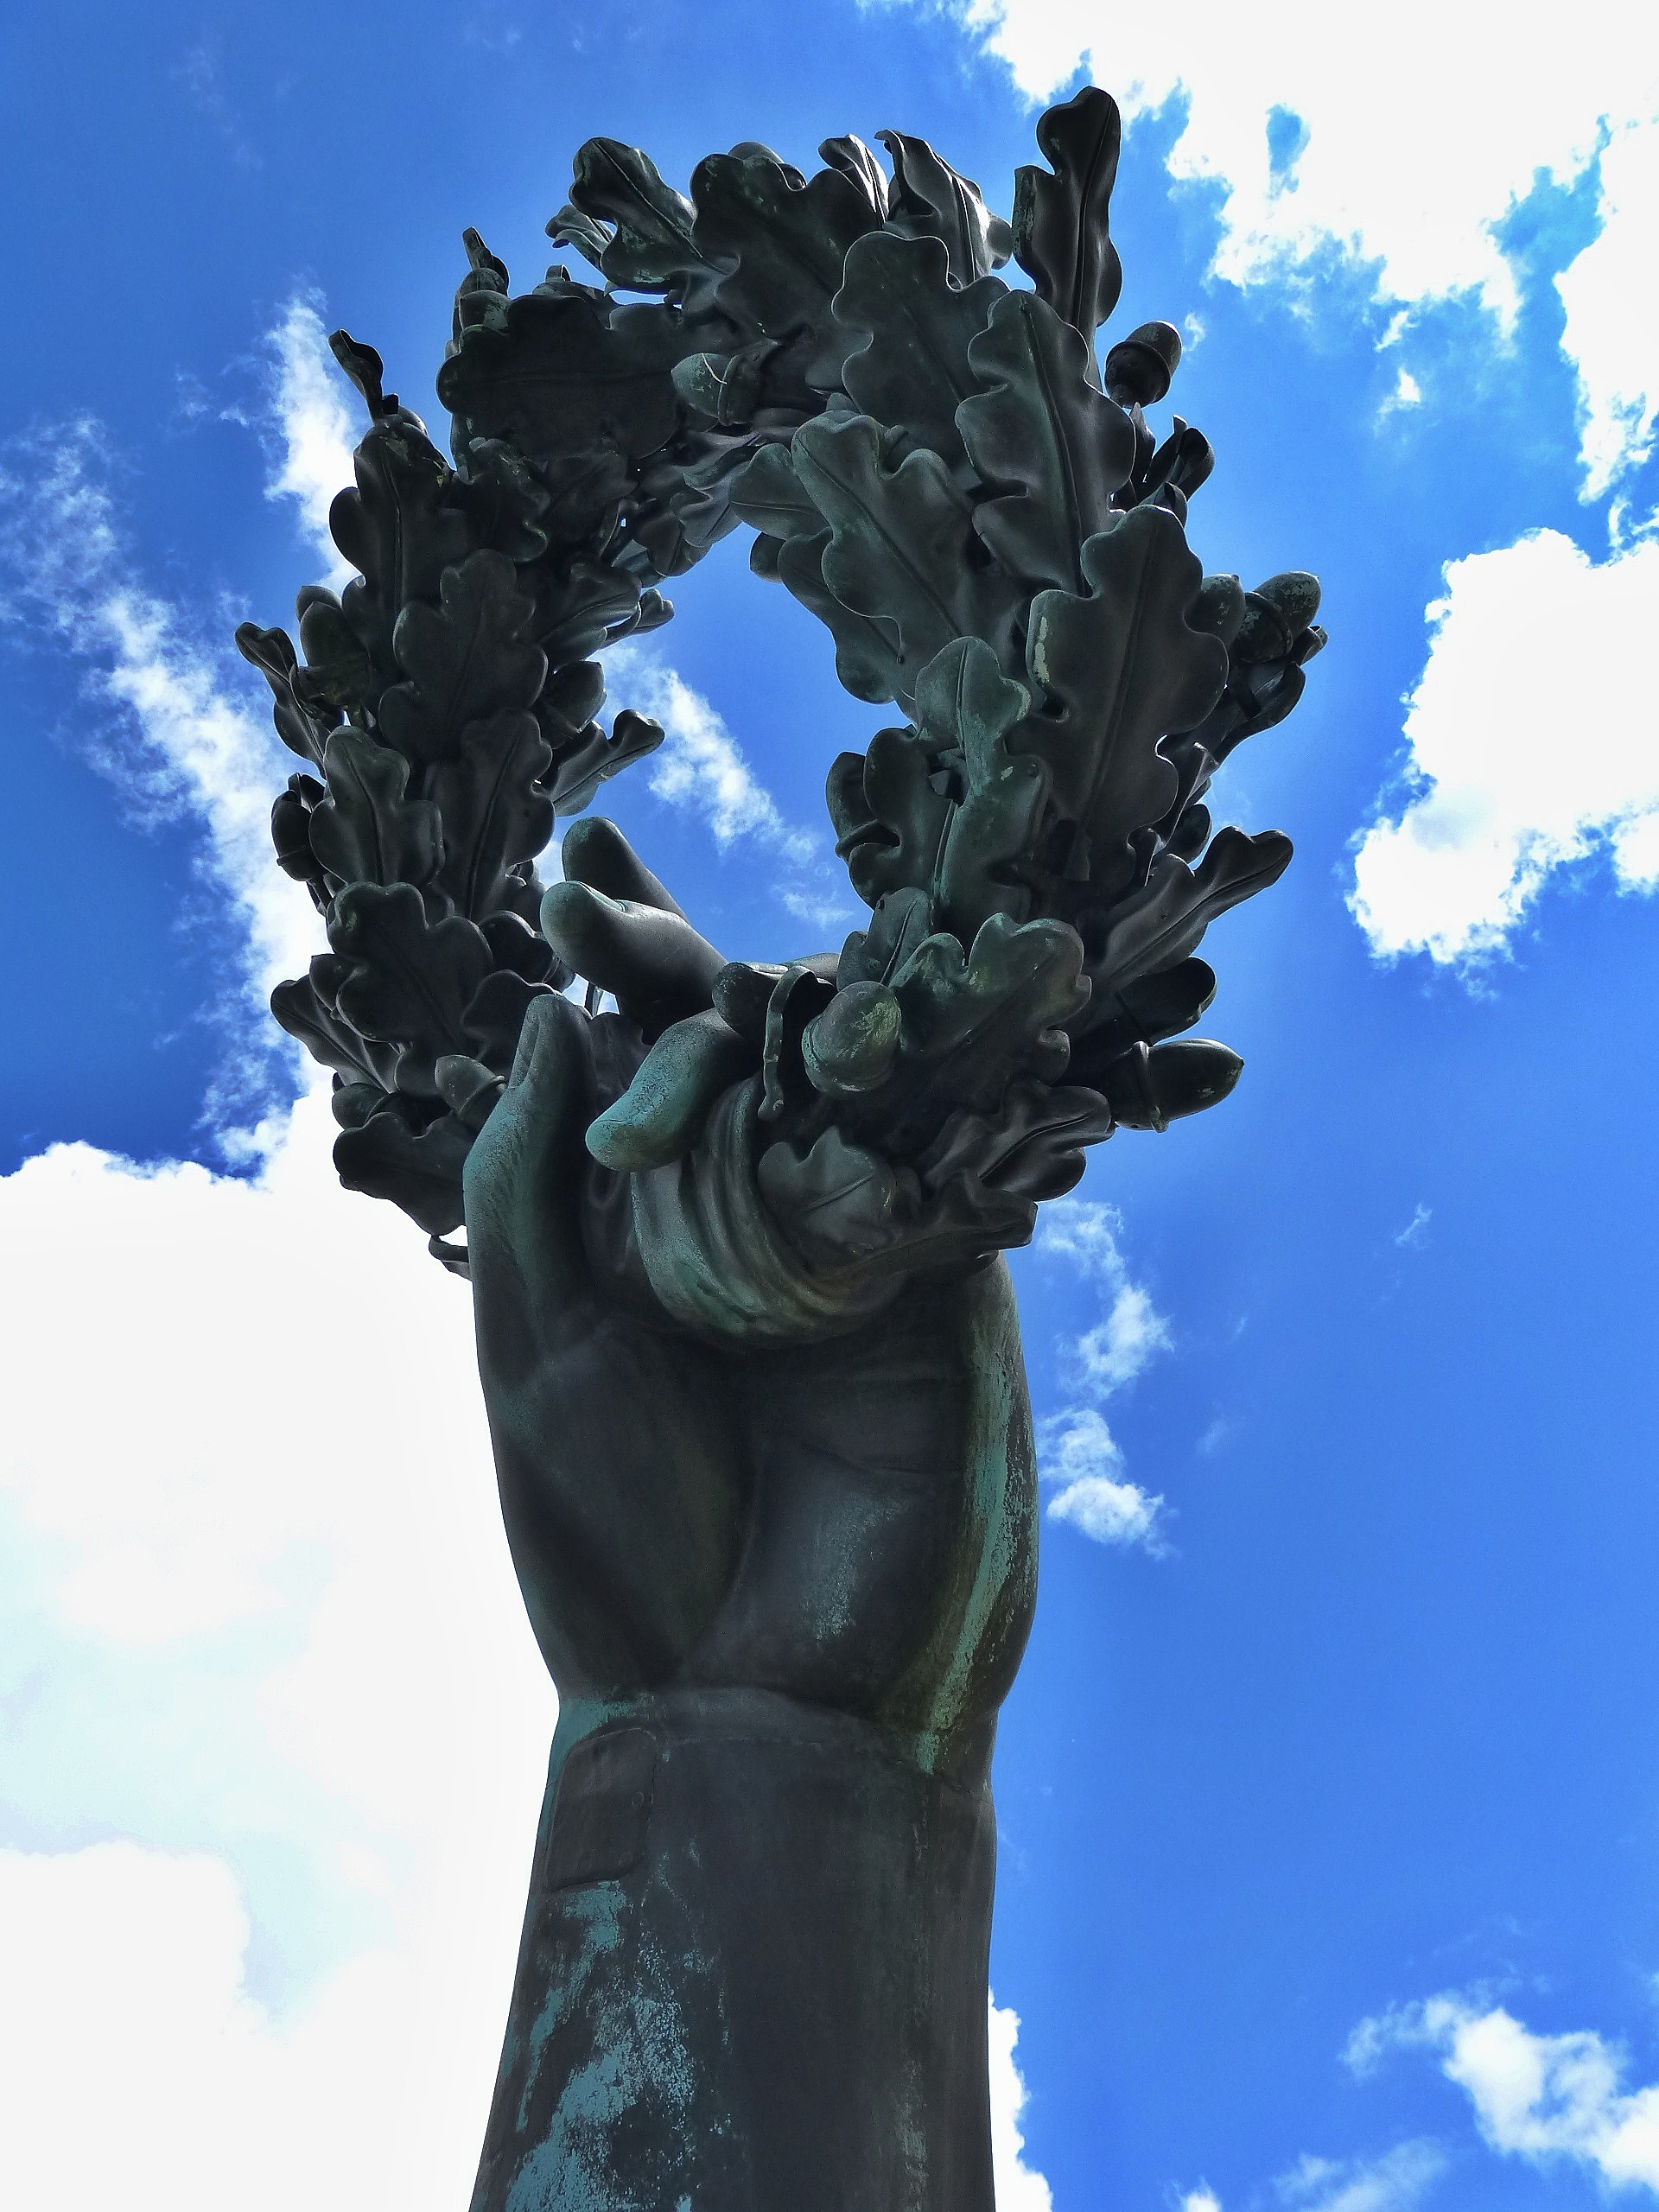
sky, monument, statue, symbol, blue, wreath, sculpture, art, germany, bronze, detail, munich, screenshot, bavaria statue, technical work